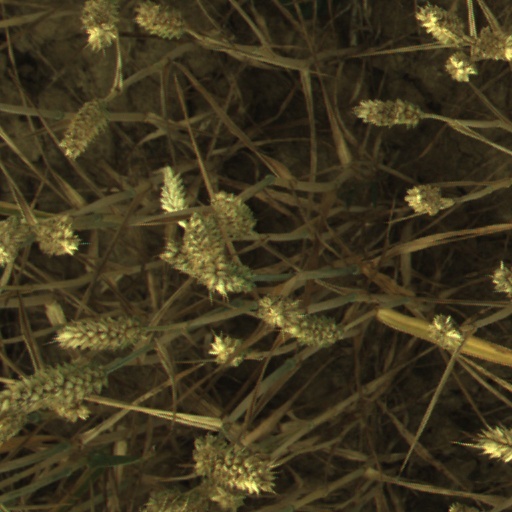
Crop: wheat